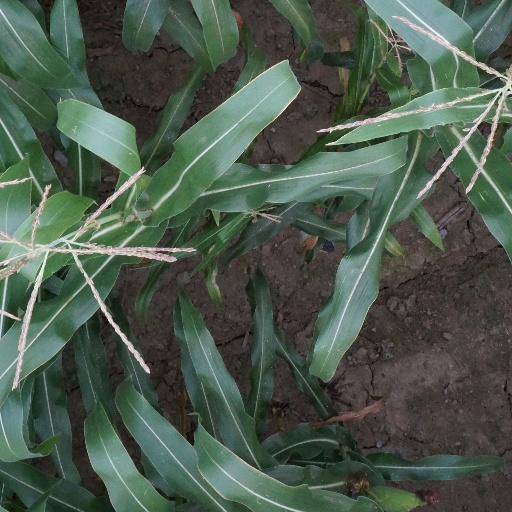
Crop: maize; corn